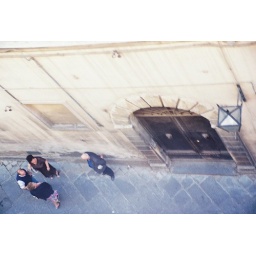
looking out my bedroom window in Siena.